Bohun swan

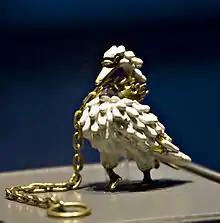
The Dunstable Swan Jewel, "circa" 1400, British Museum. Possibly given to his supporters by the future King Henry V, who was Prince of Wales from 1399

After the marriage in 1380 of Mary de Bohun (d. 1394) to the Lancastrian Henry Bolingbroke, the future King Henry IV (1399–1413), the swan was adopted by the royal House of Lancaster, which continued to use it for over a century. The "swan gorged and chained with a crown or" is especially associated with Lancastrian use and echoes the white hart similarly gorged and chained used by King Richard II (1377–1399), deposed by Henry Bolingbroke, which he began to use as a livery badge from 1390. Richard II's treasure roll of 1397 includes, together with several of his own white hart badges, a swan badge with a gold chain, perhaps presented by one of his Lancastrian enemies mentioned above: ""Item", a gold swan enamelled white with a little gold chain hanging around the neck, weighing 2 oz., value, 46s. 8d". He declared to Parliament that he had exchanged liveries with his uncles as a sign of amity at various moments of reconciliation.